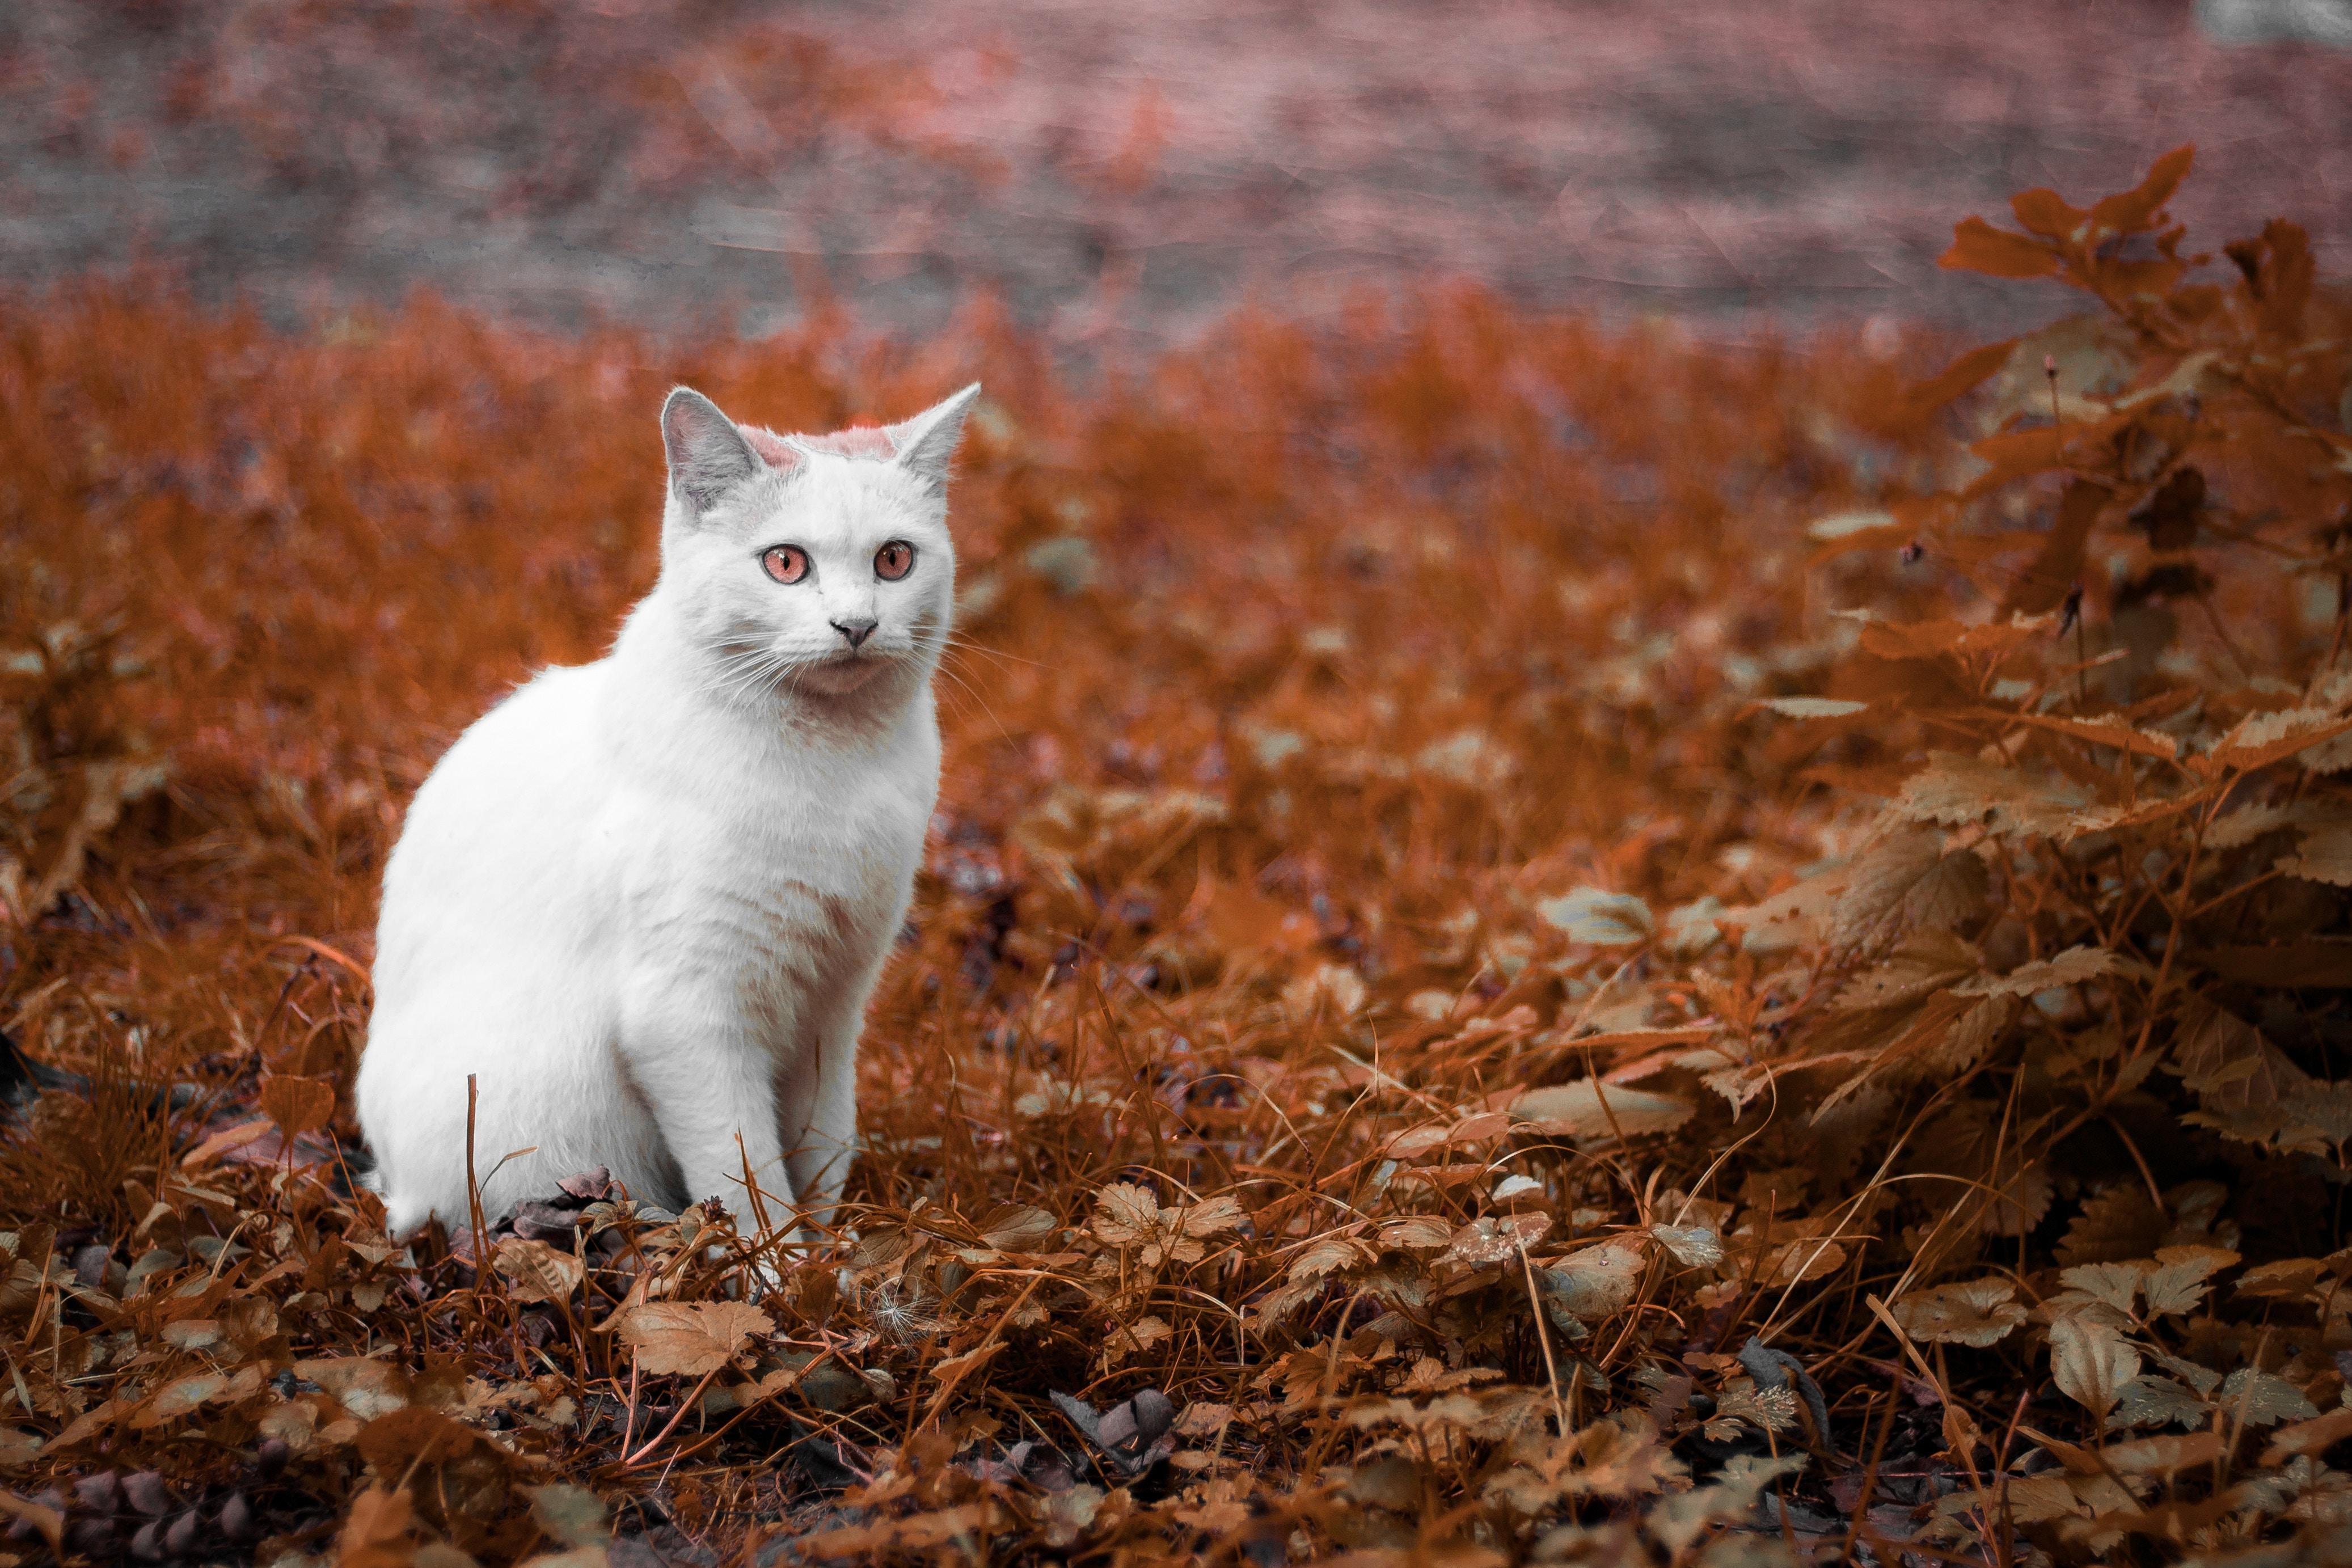
cat